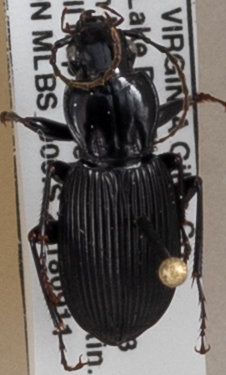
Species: Pterostichus lachrymosus
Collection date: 2018-09-11
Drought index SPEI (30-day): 0.396
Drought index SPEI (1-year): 0.828
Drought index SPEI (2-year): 0.988